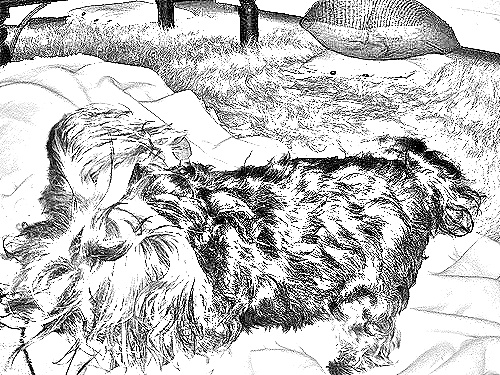
Portrait style: Sketch Portrait